Robert Jan van Pelt

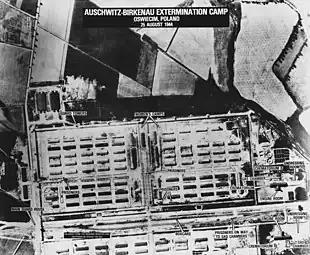
Photo of the German extermination camp at Birkenau, taken by a United States Army Air Force plane, 25 August 1944 Poland. Crematoria II and III are visible. For reference as to the date of the photo and what it shows, see "The Case for Auschwitz: Evidence from the Irving Trial" by van Pelt

Van Pelt's Holocaust studies began while he was studying the Temple of Solomon under Renaissance scholar Frances Yates as part of his doctorate. He has stated that he was stunned when he first entered the Auschwitz architectural archive, commenting that the place allows one to imagine what the place looked like during the war and holds a "tactile reality" as to how the camp was built, and that here, he found his mission. His pursuit of Auschwitz as a point for architectural study arose when he nominated one of the crematoria and gas chamber complexes at Auschwitz-II Birkenau to be included in the University of Virginia architecture classes canon, a decision which he says was controversial among academics there.